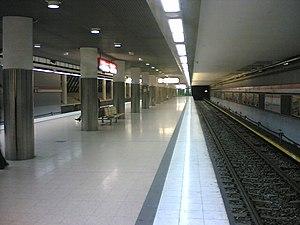
La station de métro de Puotila est l'une des stations du métro d'Helsinki.